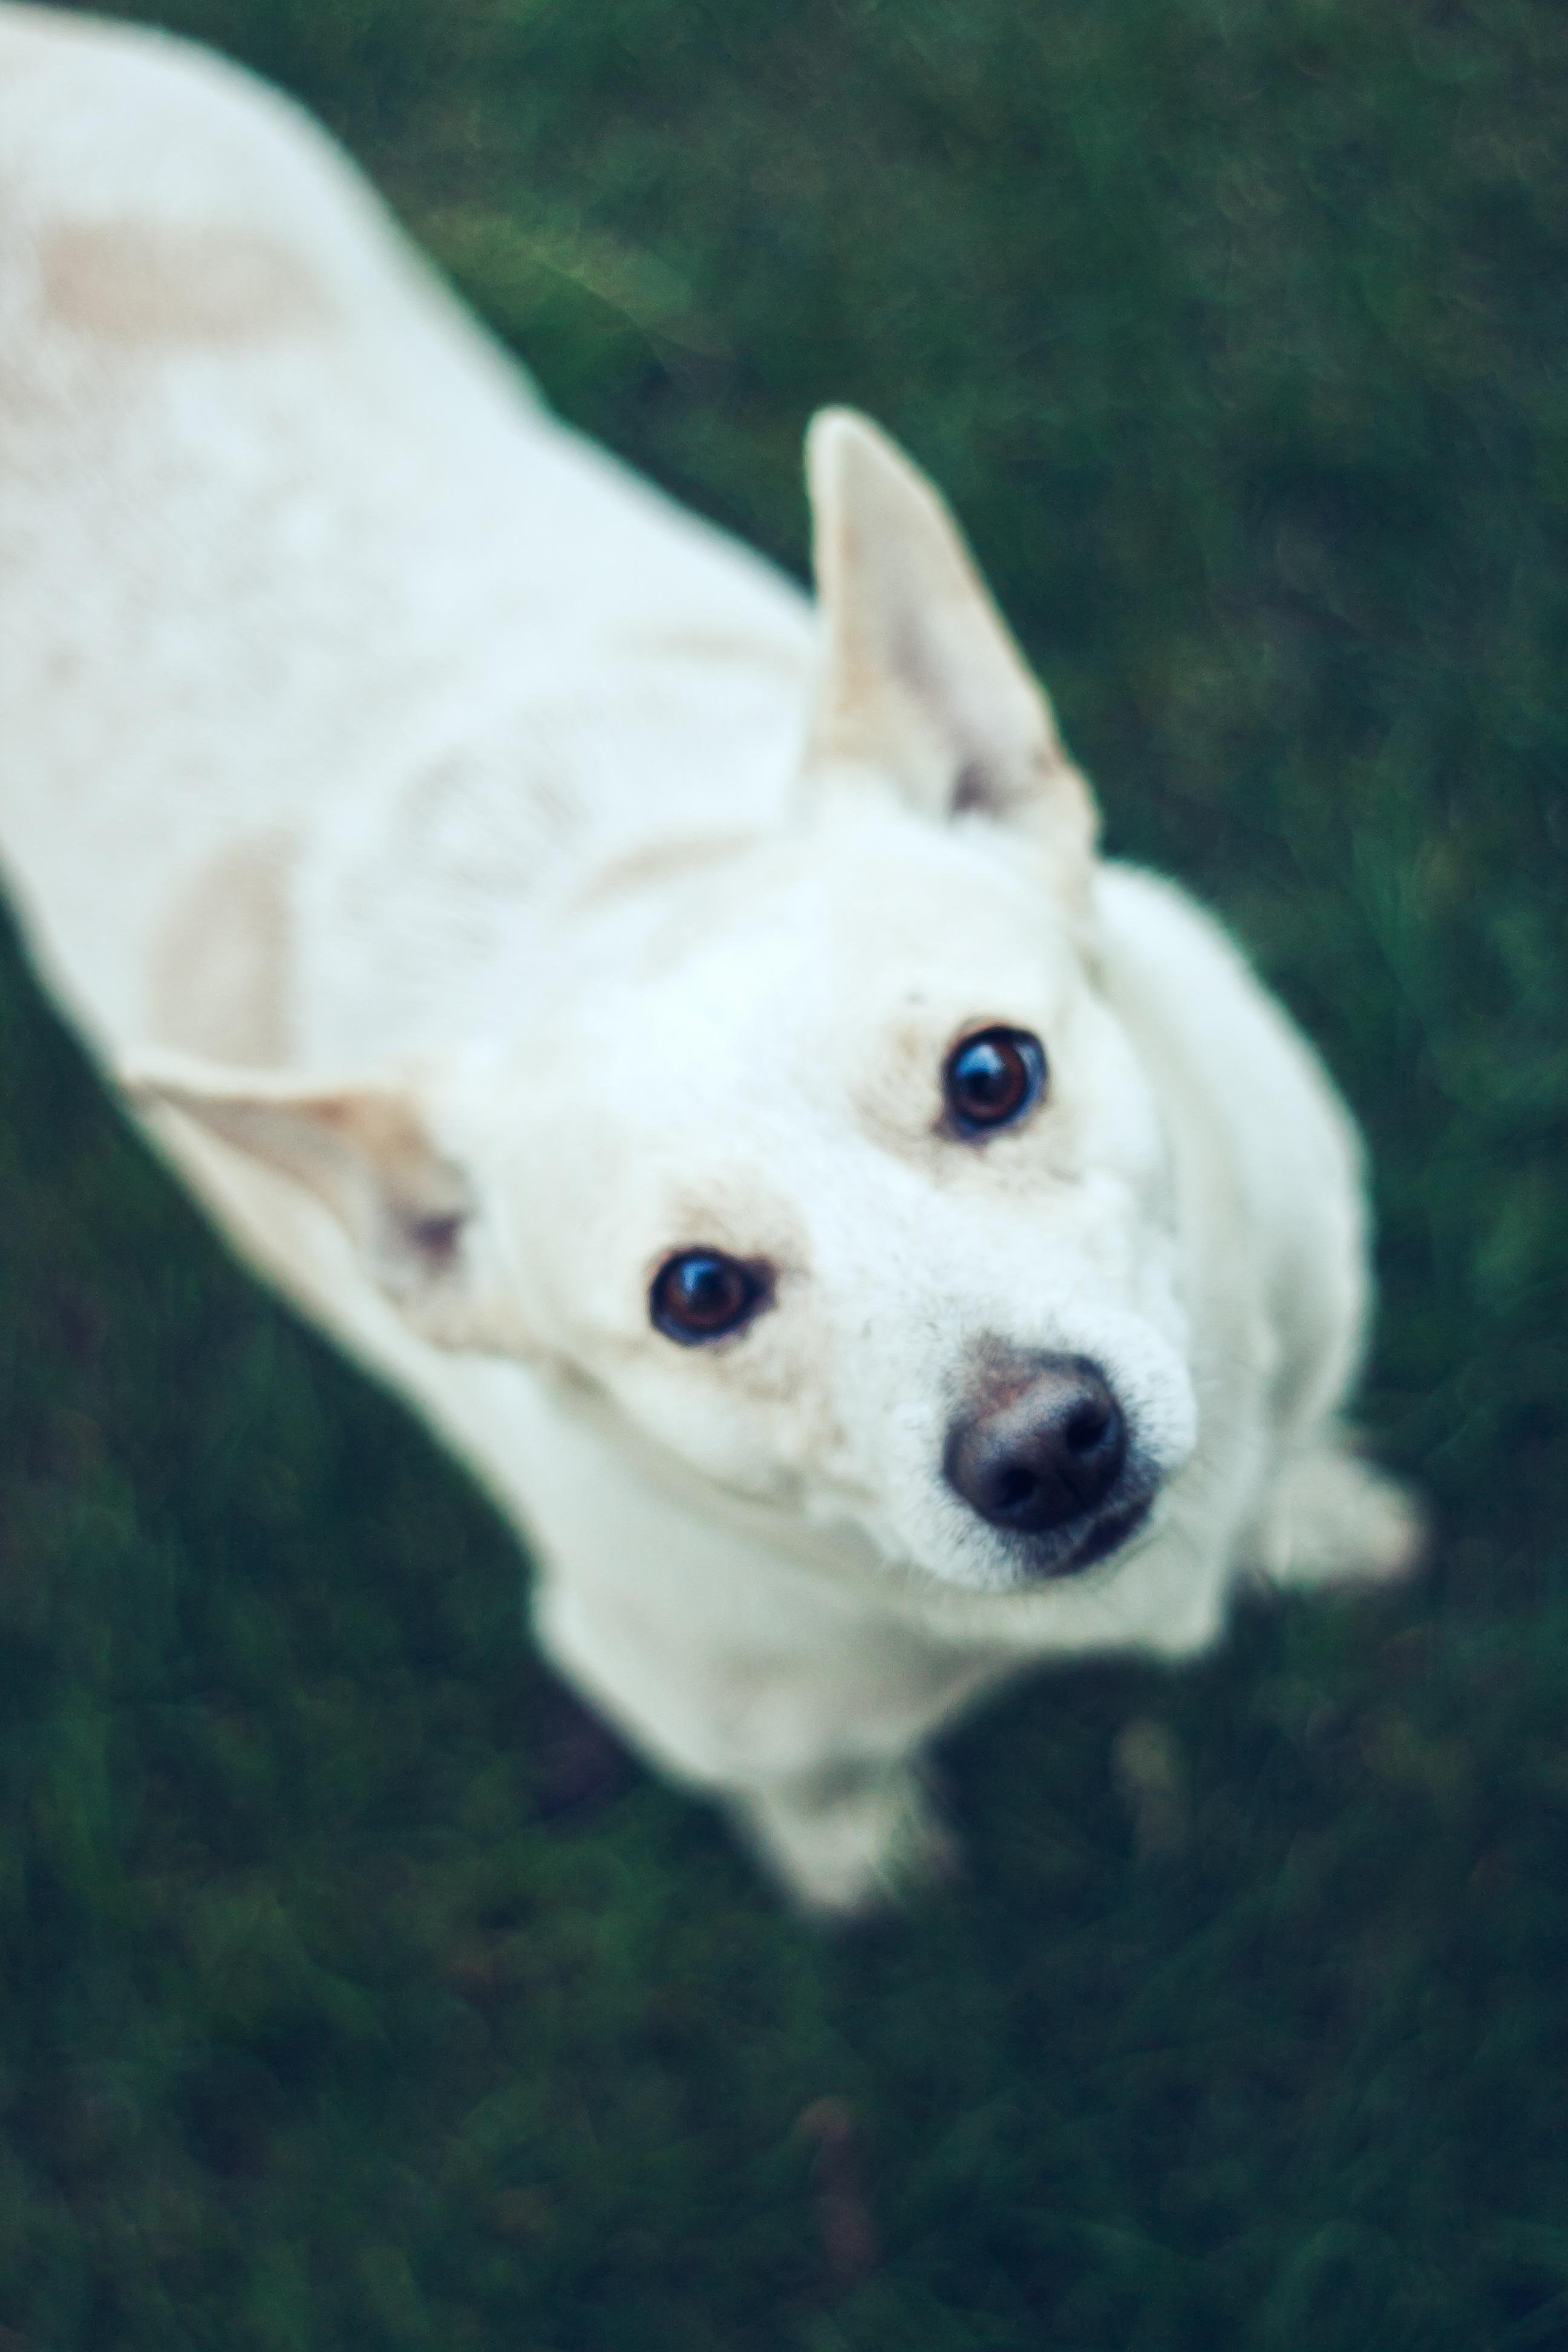
white, puppy, dog, animal, cute, pet, small, mammal, vertebrate, dog breed, siberian husky, dog like mammal, dog breed group